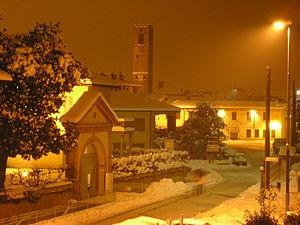
Mozzanica est une commune italienne de la province de Bergame dans la région Lombardie en Italie.